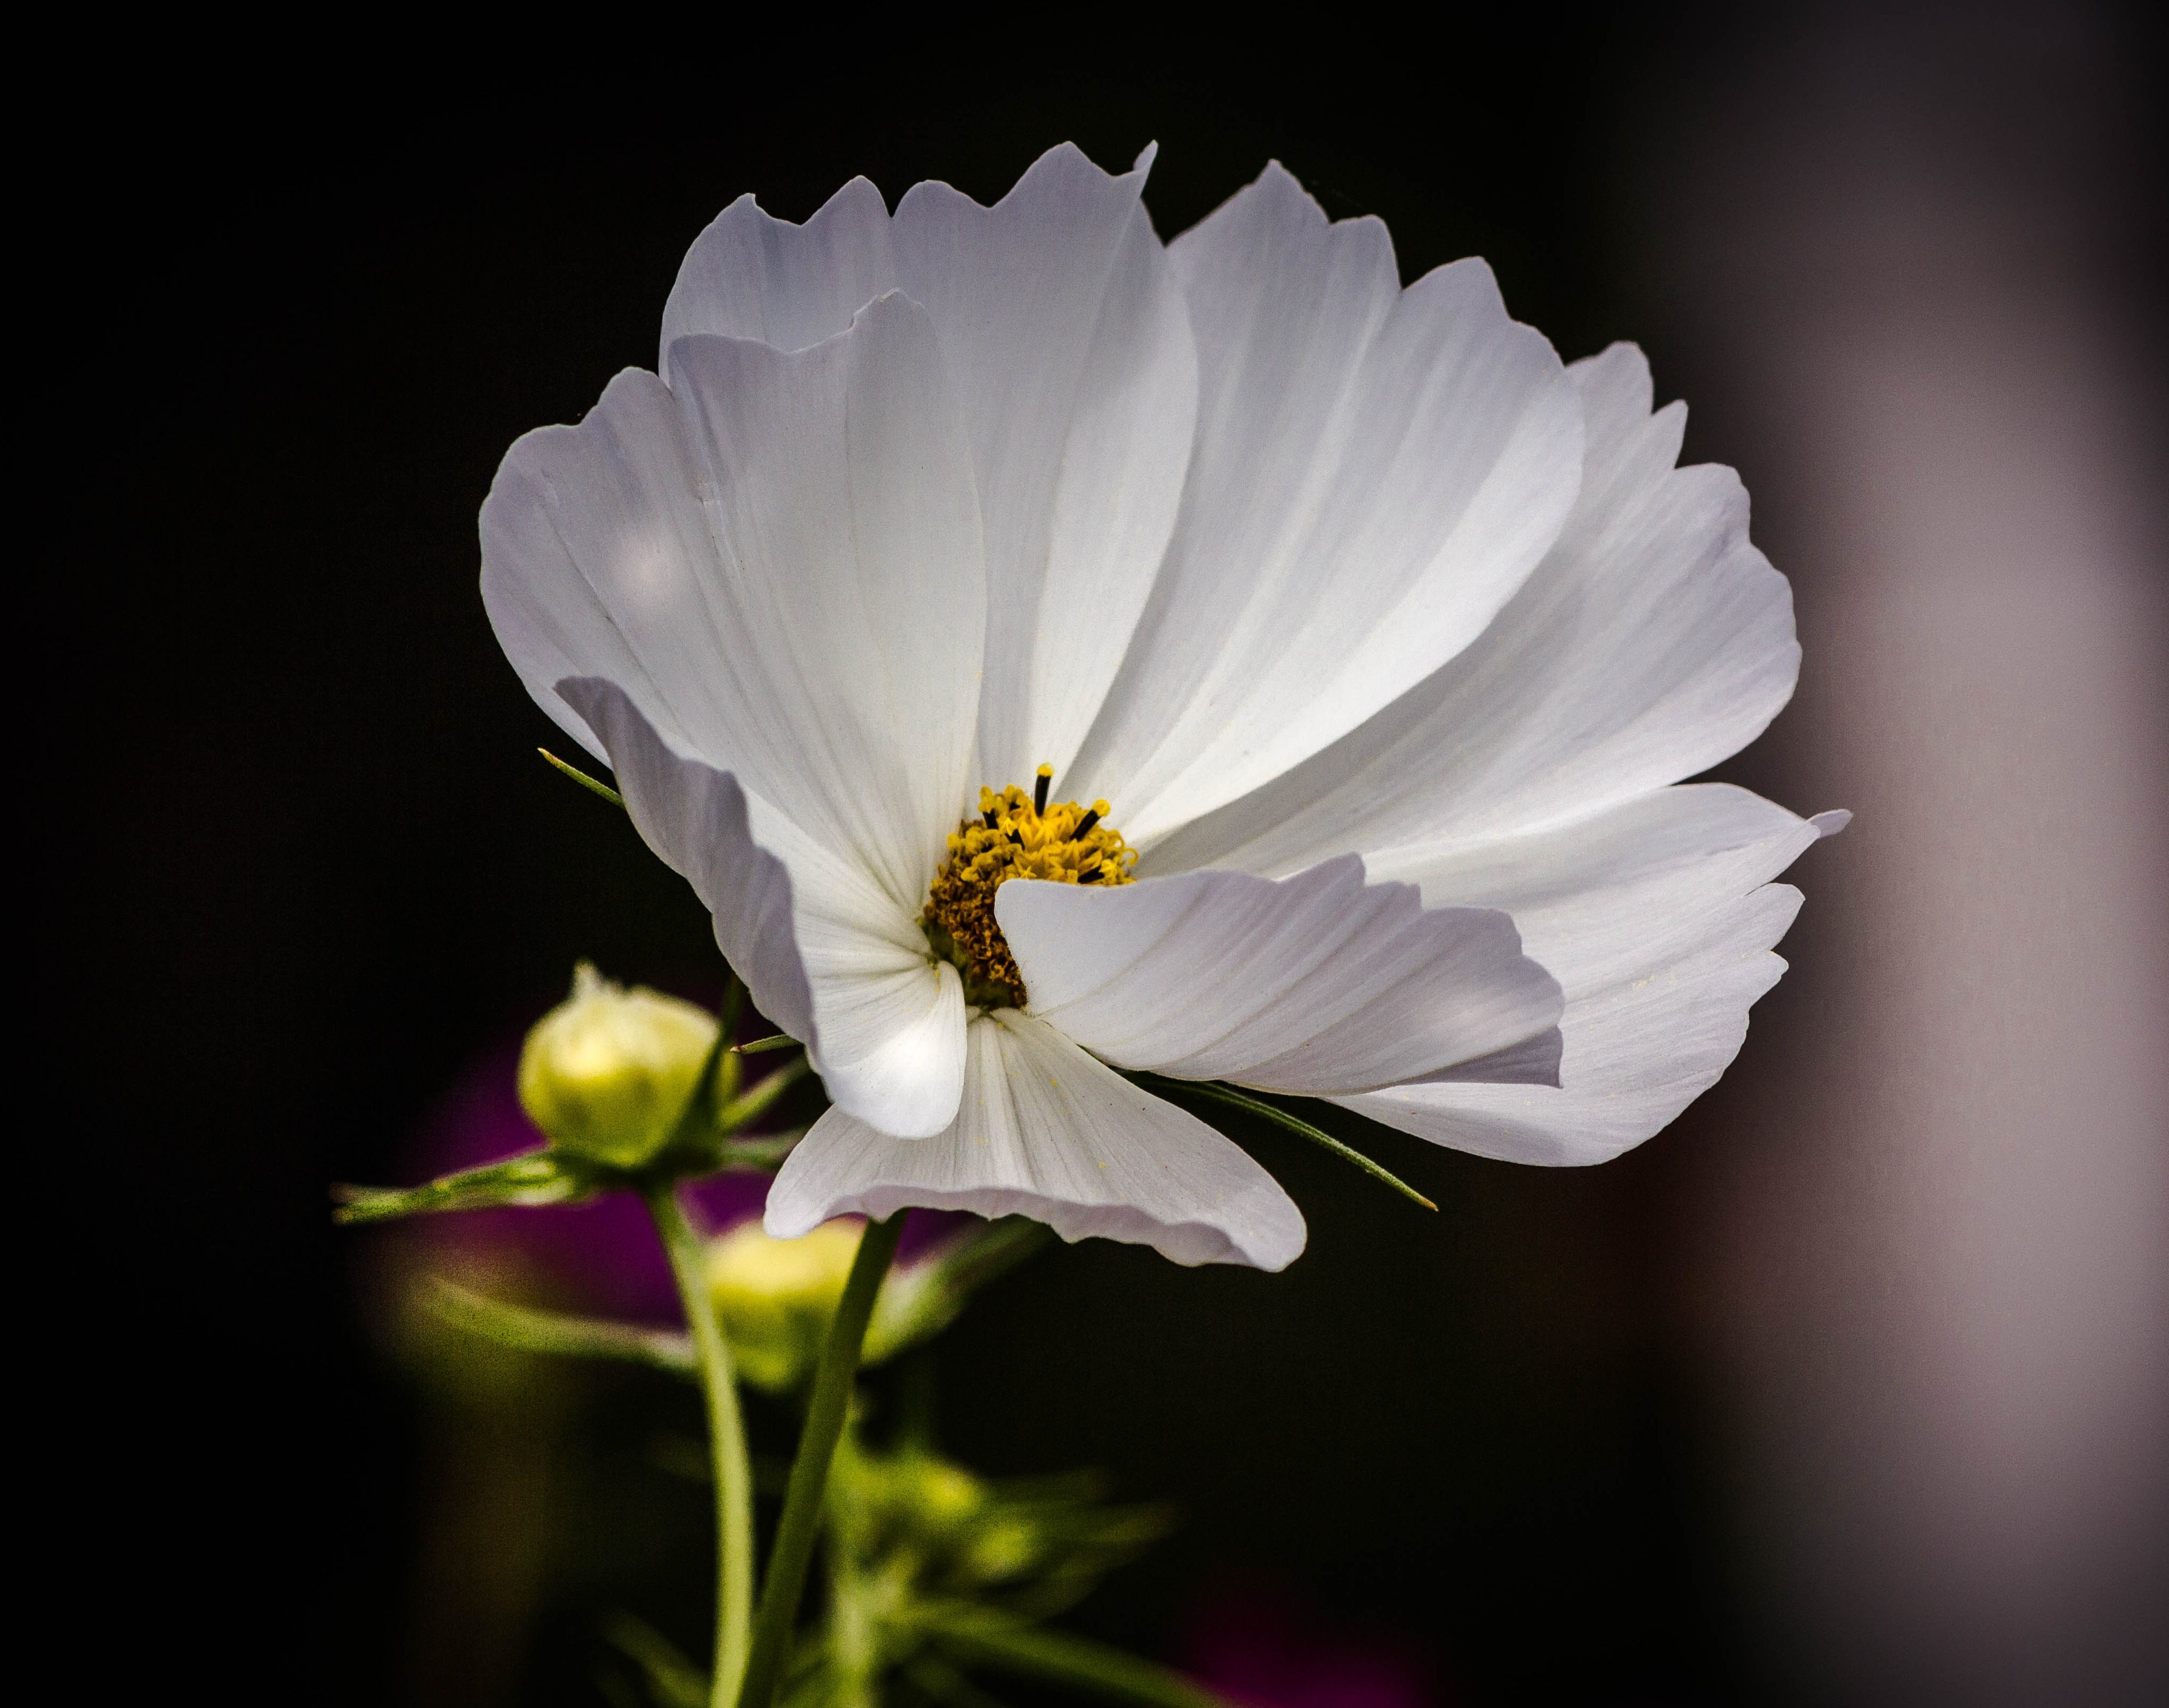
nature, blossom, plant, photography, cosmos, flower, petal, daisy, pollen, flora, white flower, wildflower, close up, gardening, coreopsis, polaris, macro photography, cosmea, flowering plant, daisy family, tickseed, perennial wildflower, long blooming, plant stem, land plant, garden cosmos